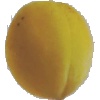
Label: Peach 2